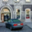
Label: automobile